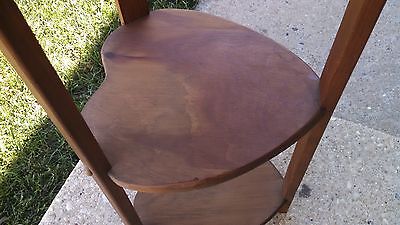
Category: table